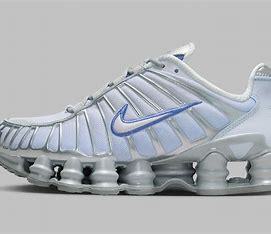
Brand: Nike
Model: Shox TL